Headphones

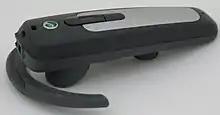
Sony Ericsson Cordless bluetooth headset

A headset is a headphone combined with a microphone. Headsets provide the equivalent functionality of a telephone handset with hands-free operation. Among applications for headsets, besides telephone use, are aviation, theatre or television studio intercom systems, and console or PC gaming. Headsets are made with either a single-earpiece (mono) or a double-earpiece (mono to both ears or stereo). The microphone arm of headsets is either an external microphone type where the microphone is held in front of the user's mouth, or a voicetube type where the microphone is housed in the earpiece and speech reaches it by means of a hollow tube.